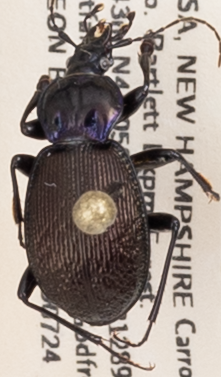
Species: Sphaeroderus stenostomus lecontei
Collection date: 2019-07-24
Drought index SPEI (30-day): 0.54
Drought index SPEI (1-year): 1.13
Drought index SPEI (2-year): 0.8